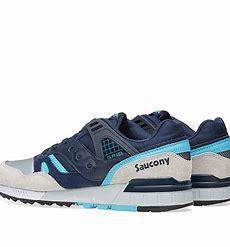
Brand: Saucony
Model: Grid SD